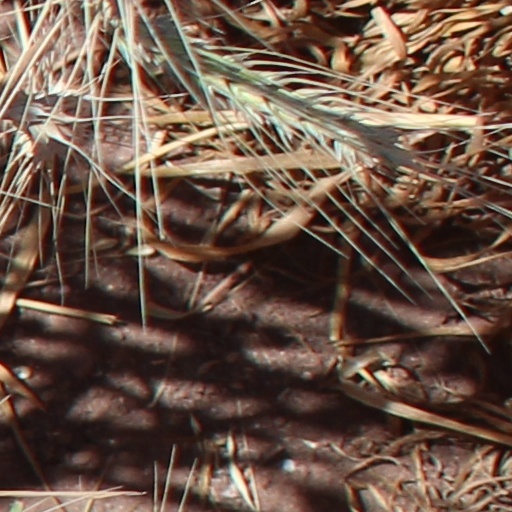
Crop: wheat